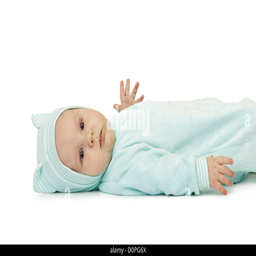
the boy in suit of cat